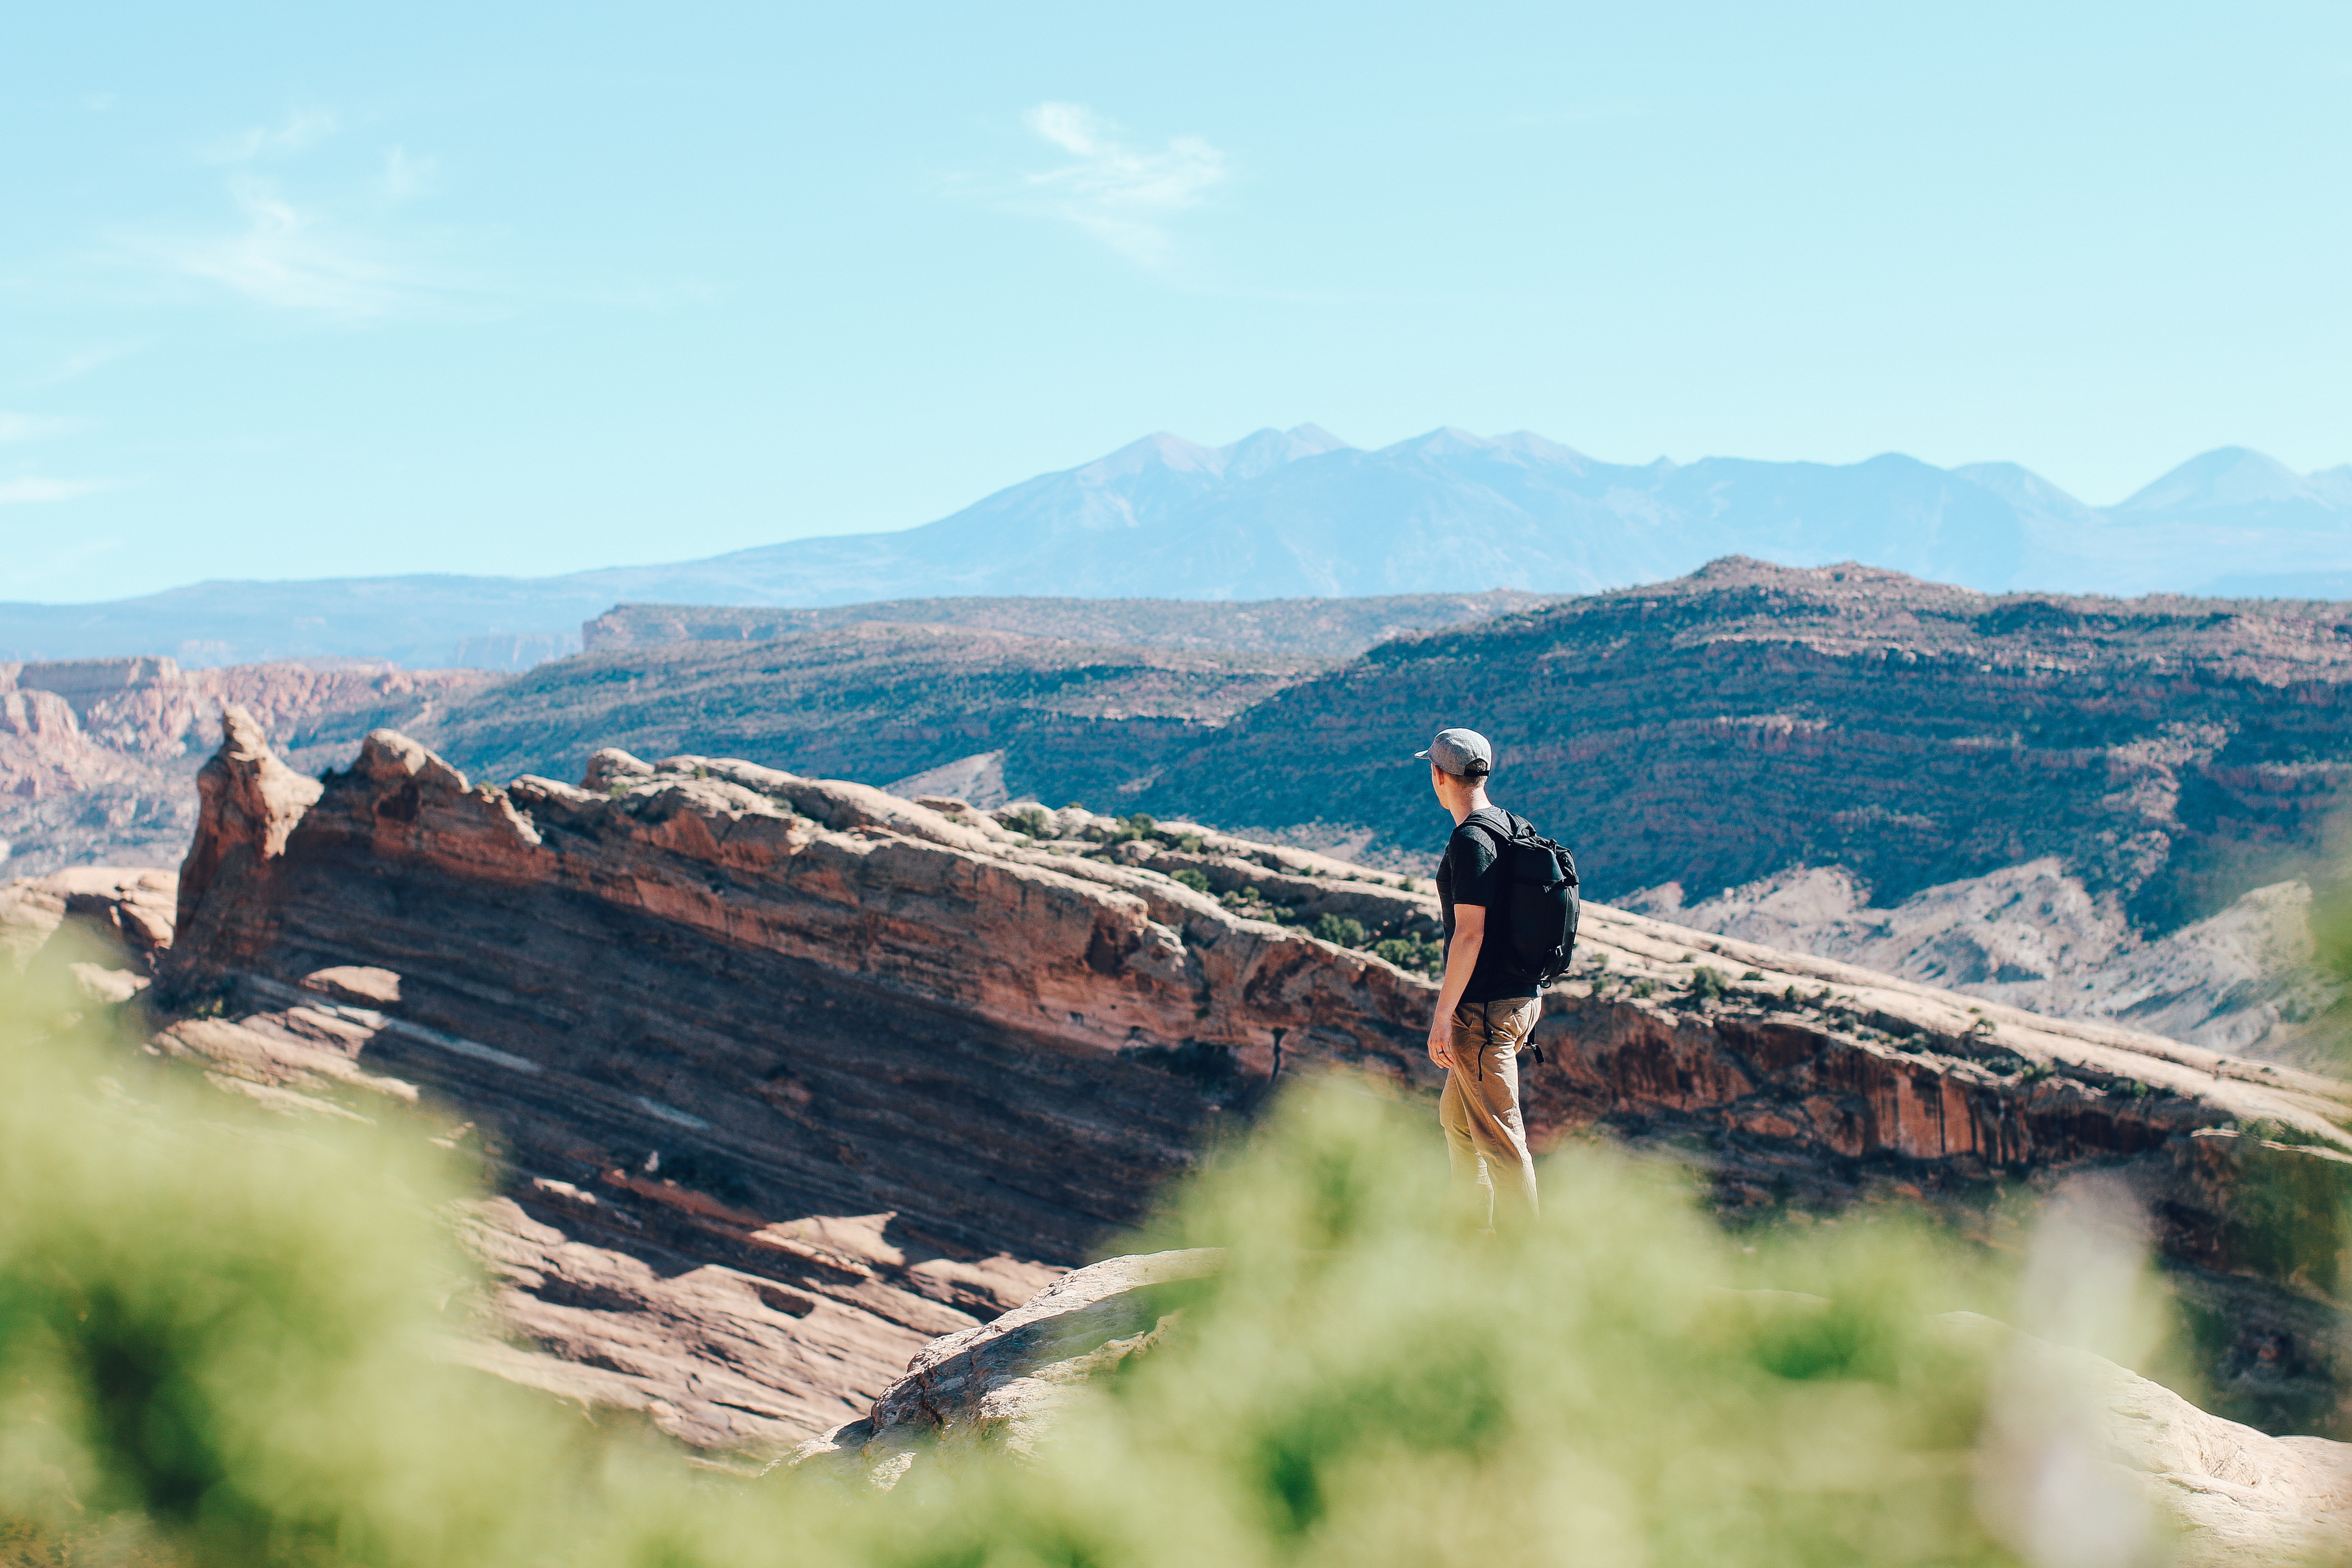
man, landscape, walking, mountain, hill, adventure, valley, mountain range, vacation, travel, cliff, rock formation, canyon, tourism, landform, mountainous landforms